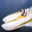
Label: ship